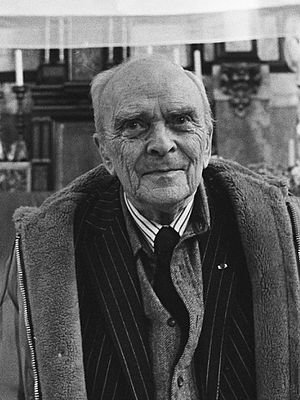
Seán MacBride
Seán MacBride var en irsk politiker, jurist og nobelpristager.